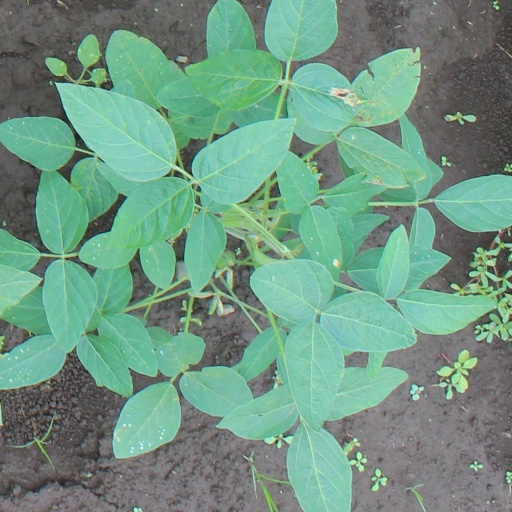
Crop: soybean